Sproul State Forest

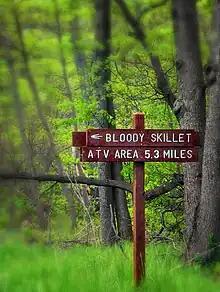
Bloody Skillet ATV area

There are numerous other foot trails which were originally built for fire access which provide good hiking into most parts of the Sproul State Forest. These trails are not marked or maintained. When hiking in the Sproul State forest persons should dress for the weather and use map and compass